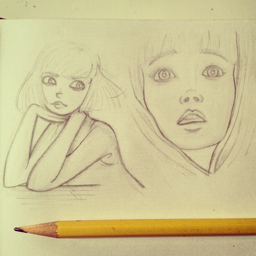
actor in the music video for chandelier by pop artist :3